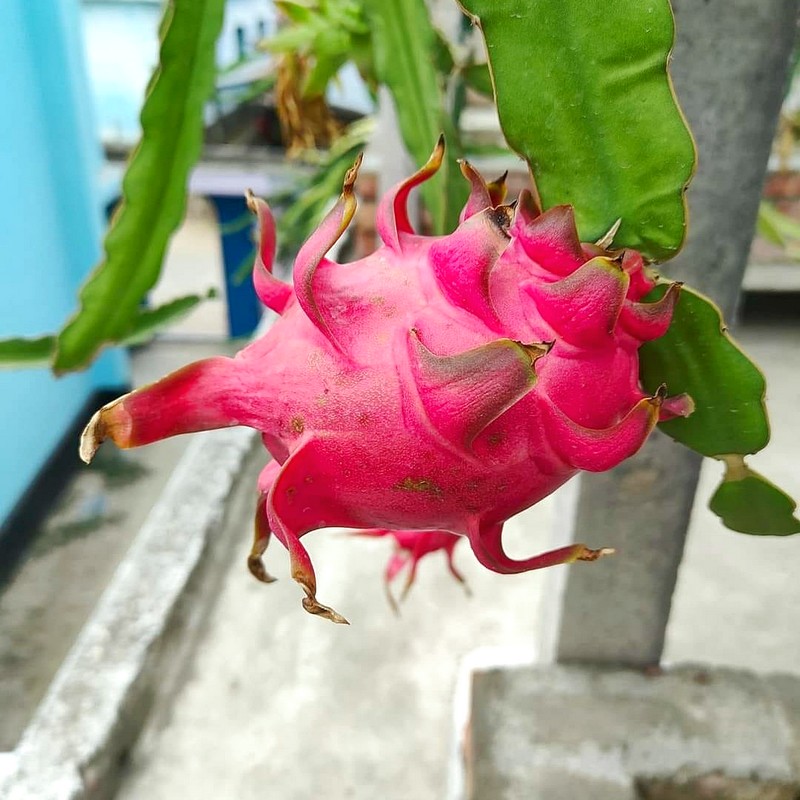
Label: Fresh Dragon Fruit